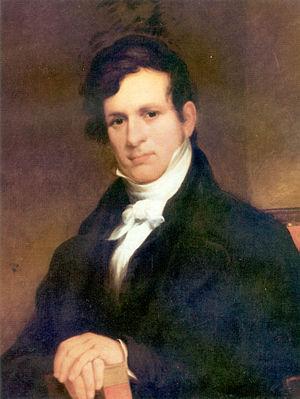
John Henry Eaton, né le 18 juin 1790 près de Scotland Neck, dans le comté de Halifax, en Caroline du Nord, mort le 17 novembre 1856 à Washington, est un juriste et homme politique américain.
L’affaire Petticoat est un scandale américain, qui impliqua, dans les années 1830-1831, des membres du cabinet du président Andrew Jackson, et leurs épouses. Bien que le scandale ait tout d’abord été une affaire privée, il eut des incidences sur la carrière politique de plusieurs hommes.
La présidence d'Andrew Jackson débuta le 4 mars 1829, date de l'investiture d'Andrew Jackson en tant que 7ᵉ président des États-Unis, et prit fin le 4 mars 1837. Jackson entra en fonction après avoir battu le président sortant John Quincy Adams à l'élection présidentielle de 1828. Au cours de la campagne, il fonda un mouvement politique qui donna naissance sous sa présidence au Parti démocrate. Confortablement réélu en 1832 face à Henry Clay, candidat du Parti national-républicain, Jackson fut remplacé par son successeur désigné, le vice-président Martin Van Buren, après la victoire de ce dernier à l'élection présidentielle de 1836.
Robert Walker Weir, né le 18 juin 1803 à New Rochelle dans l'état de New York et décédé le 1ᵉʳ mai 1889 à New York dans le même état aux États-Unis, est un peintre américain de la Hudson River School et un professeur d'art américain, connu pour ces nombreux portraits et ces paysages. L'une de ces œuvres la plus connue, intitulée Embarkation of the Pilgrims et illustrant l'embarquement des Pères pèlerins à bord du vaisseau Speedwell en 1620, décore la rotonde du Capitole des États-Unis à Washington.